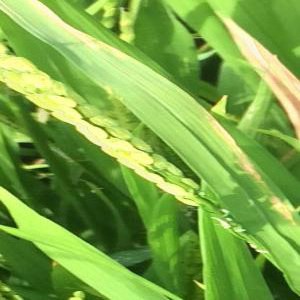
Disease: Bacterialblight